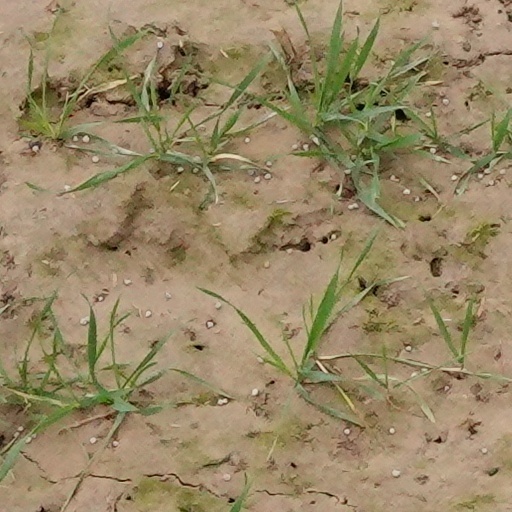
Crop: wheat